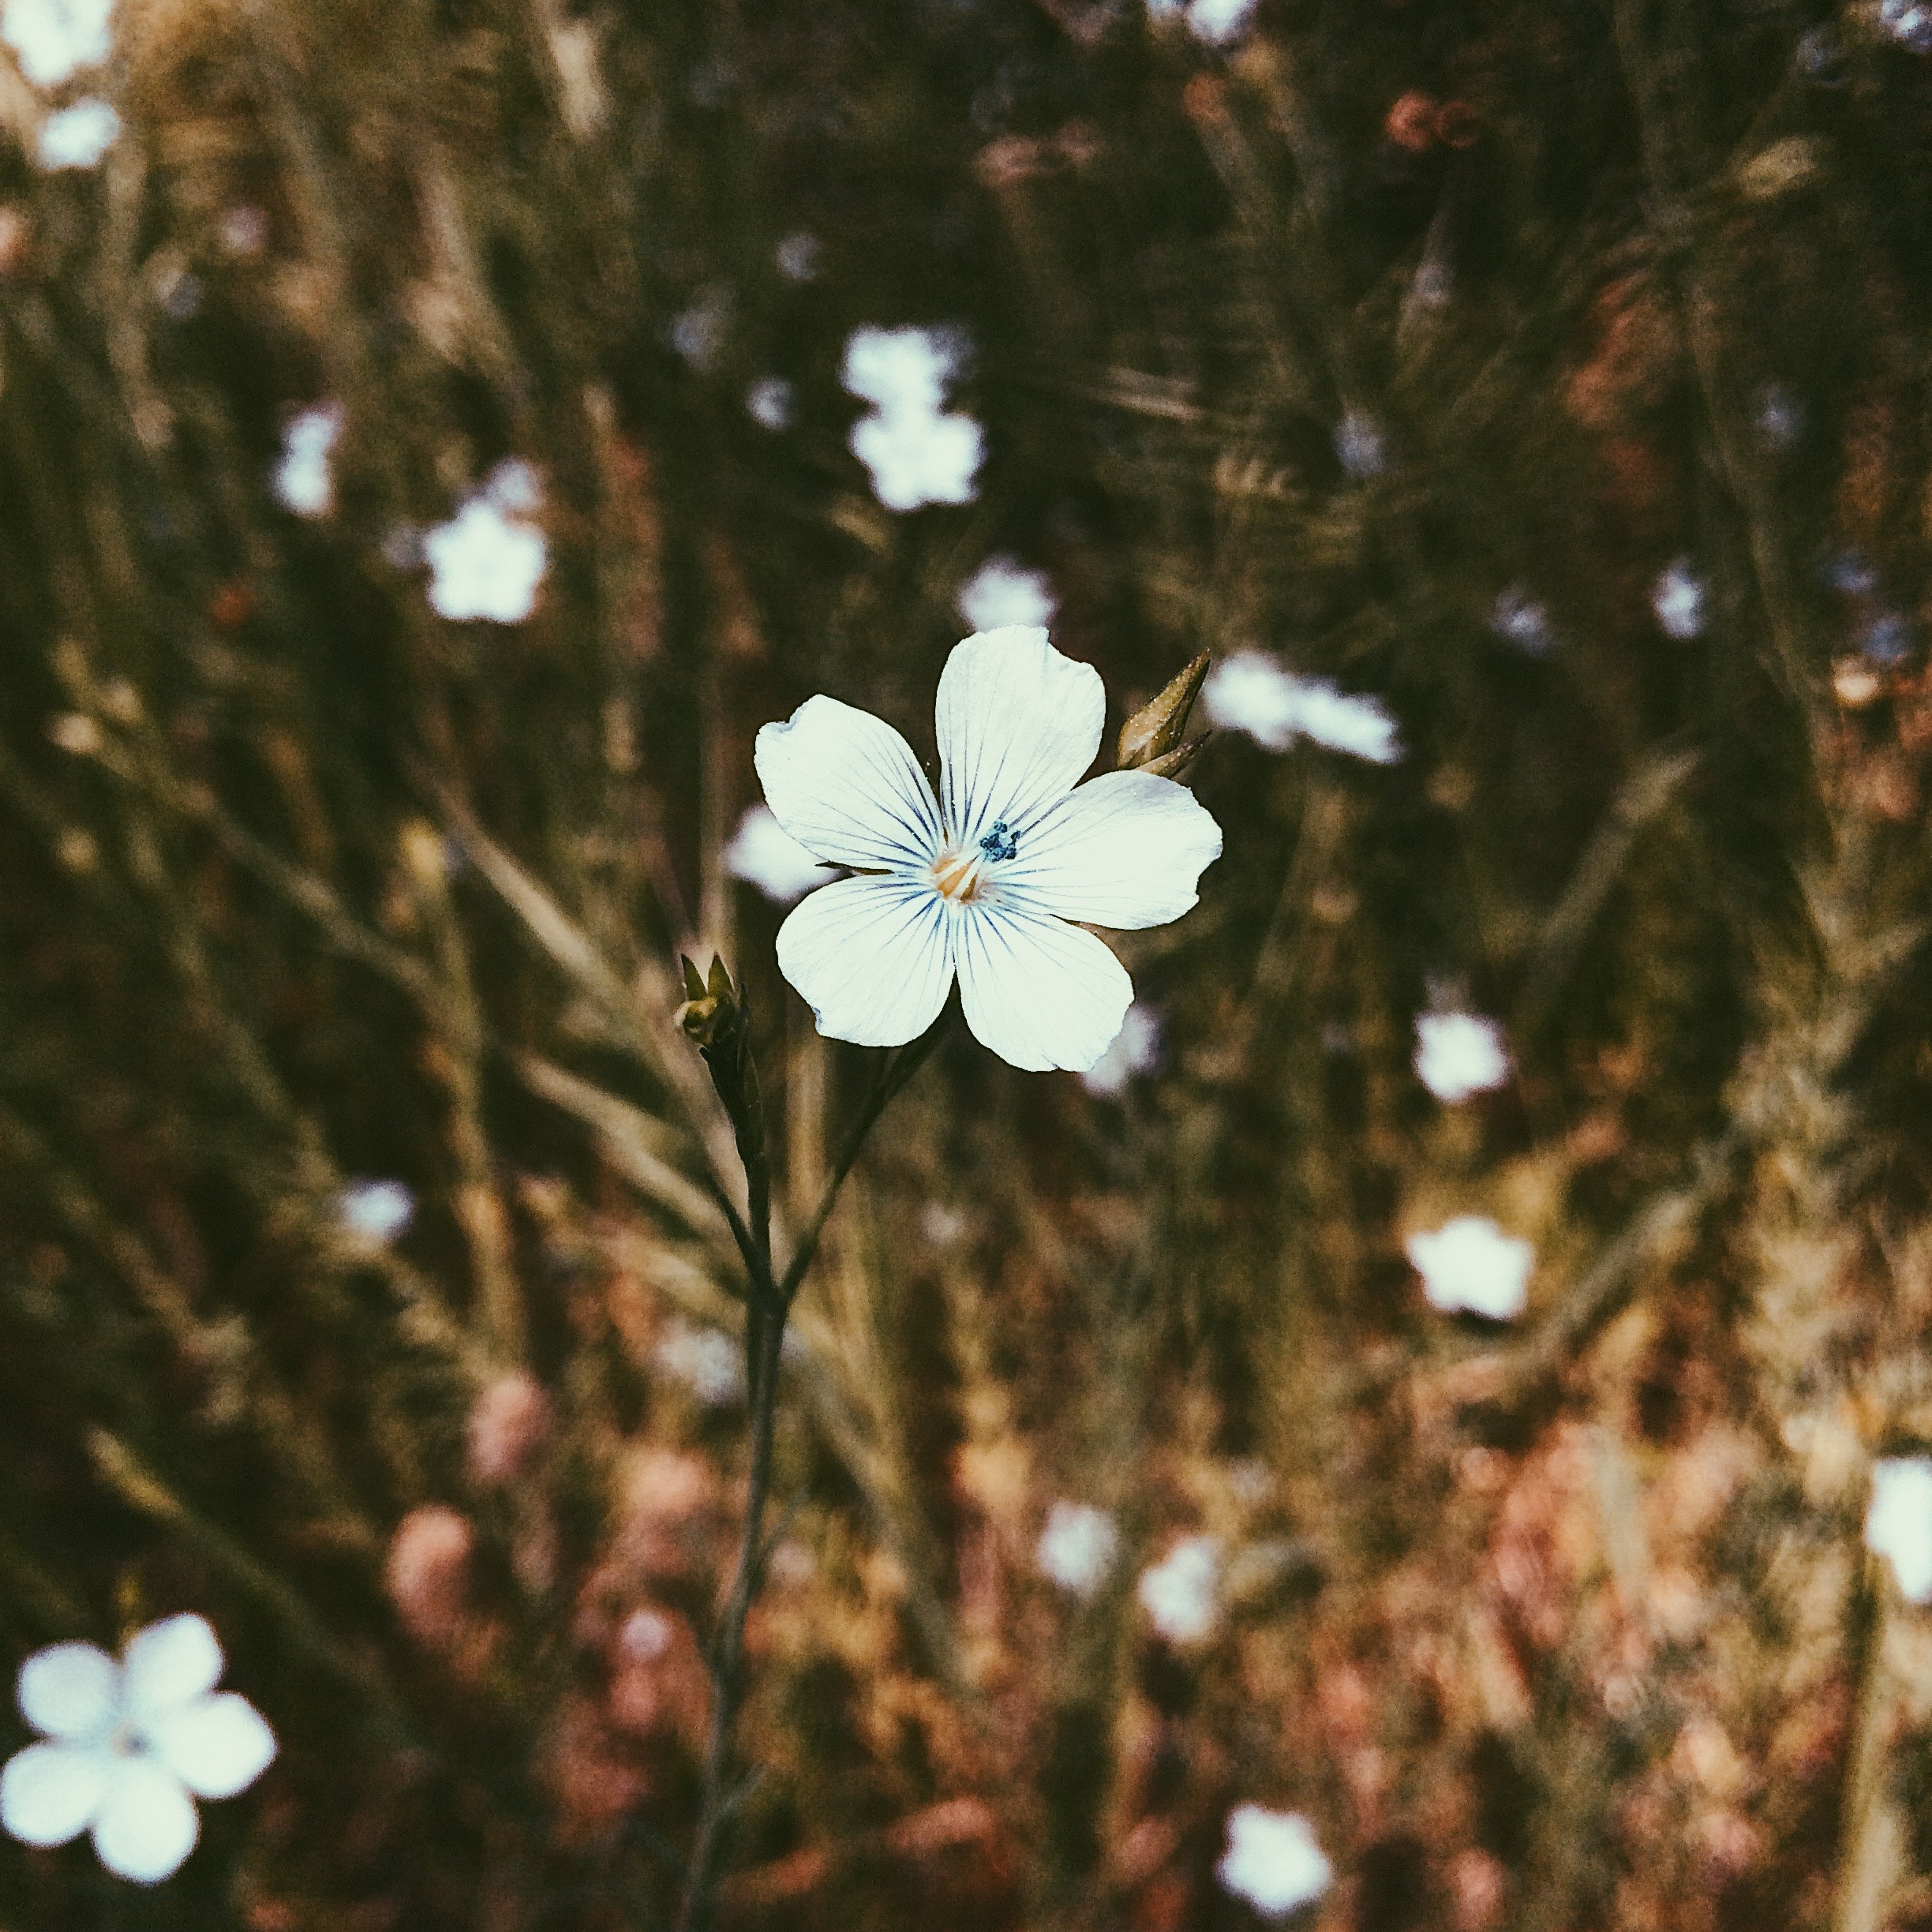
flowering plant, flower, petal, plant, wildflower, spring, photography, borage family, plant stem, pink family